Mwenezi River

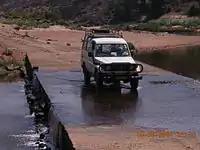
Ford (crossing) on the Mwenezi River at Mazetese, upstream of Manyuchi Dam.

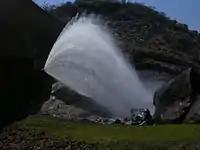
Water released from Manyuchi Dam, Mwenezi.

In addition to a number of small weirs, there is one major dam on the Mwenezi River: Manyuchi Dam in Mwenezi (District), which supplies water to Rutenga and for the irrigation of sugar cane. Water released from the Manyuchi Dam is taken up for these users at Rinette Weir.